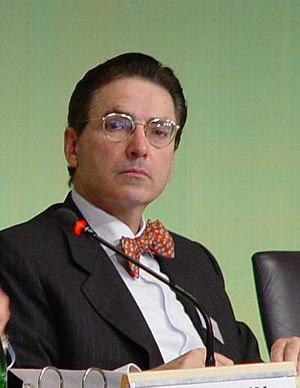
Alfred-Maurice de Zayas, né le 31 mai 1947 à La Havane, est un historien, juriste et écrivain de nationalité américaine et suisse.